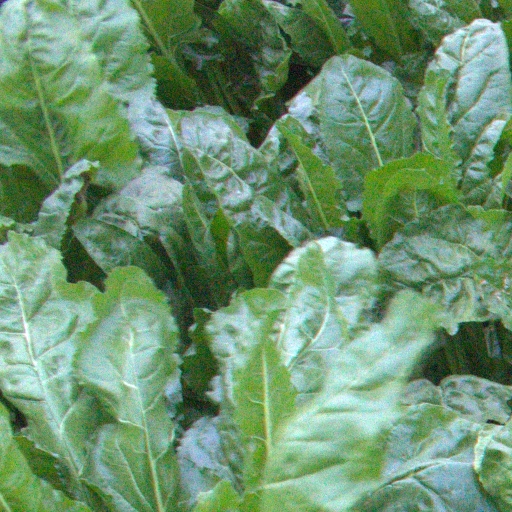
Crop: sugar beet